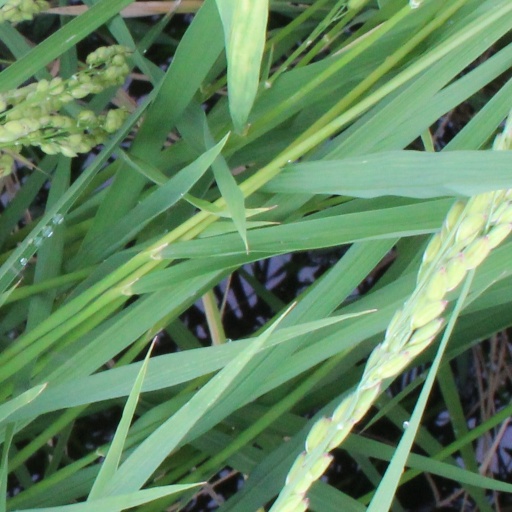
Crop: rice